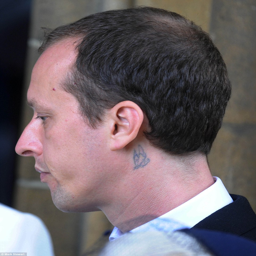
the bride 's brother looked very dapper at the ceremony , but made no attempt to conceal the small tattoo behind his ear